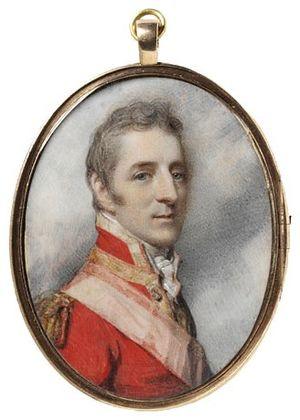
Richard A. Cosway est un des plus brillants miniaturistes de la fin du XVIIIᵉ siècle et du début du XIXᵉ siècle.